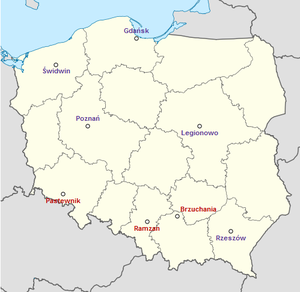
Position des différents radars du réseau polonais de radars météorologiques (POLRAD). Elle est faite à partir de la carte File:Poland location map.svg et du modèle de géolocalisation du Wiki francophone
POLRAD est le réseau polonais de radars météorologiques de télédétection des précipitations. Il comprend huit radars Doppler pulsés de la compagnie allemande Gematronik, utilisant une longueur d'onde de bande C. Le réseau est un mélange des types 360AC Meteor, 500c et 1500C de cette compagnie. Depuis 2009, les radars sont graduellement remplacés par le modèle 1600C Meteor à double polarisation ayant une capacité de mesure améliorée et la possibilité de déterminer directement le type d’hydrométéore.